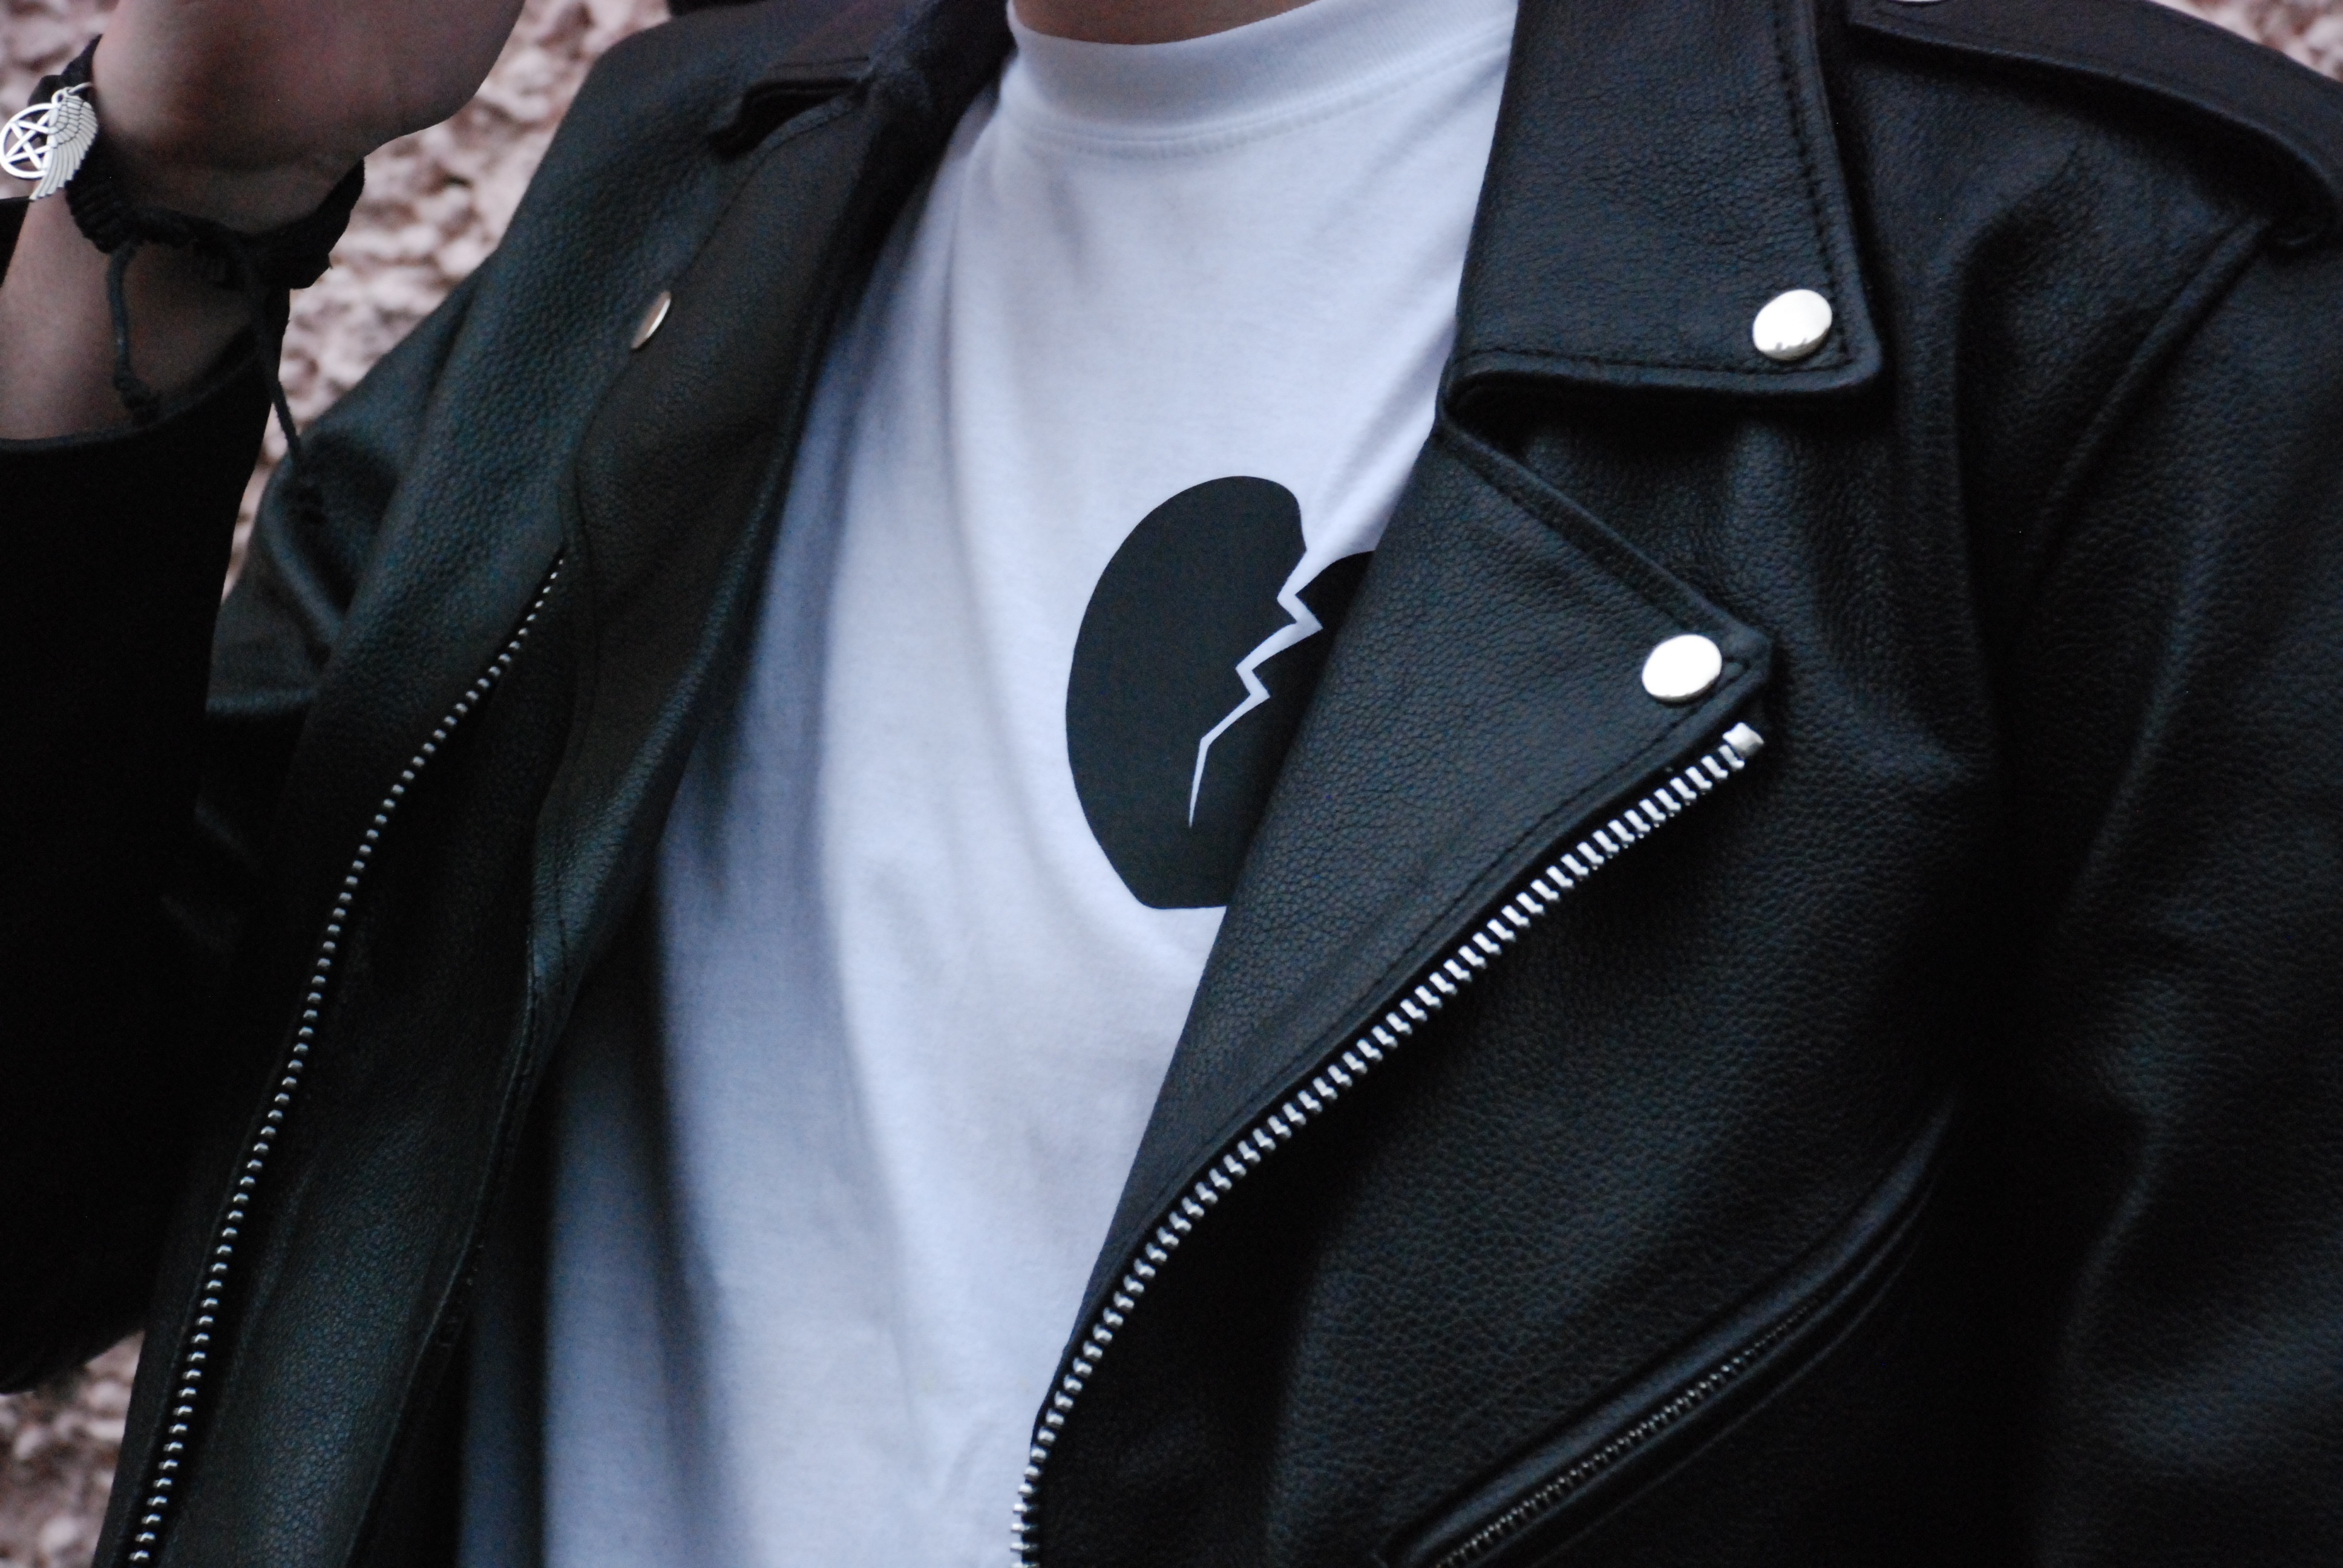
suit, leather, clothing, black, jacket, outerwear, material, collar, tuxedo, textile, zipper, leather jacket, formal wear